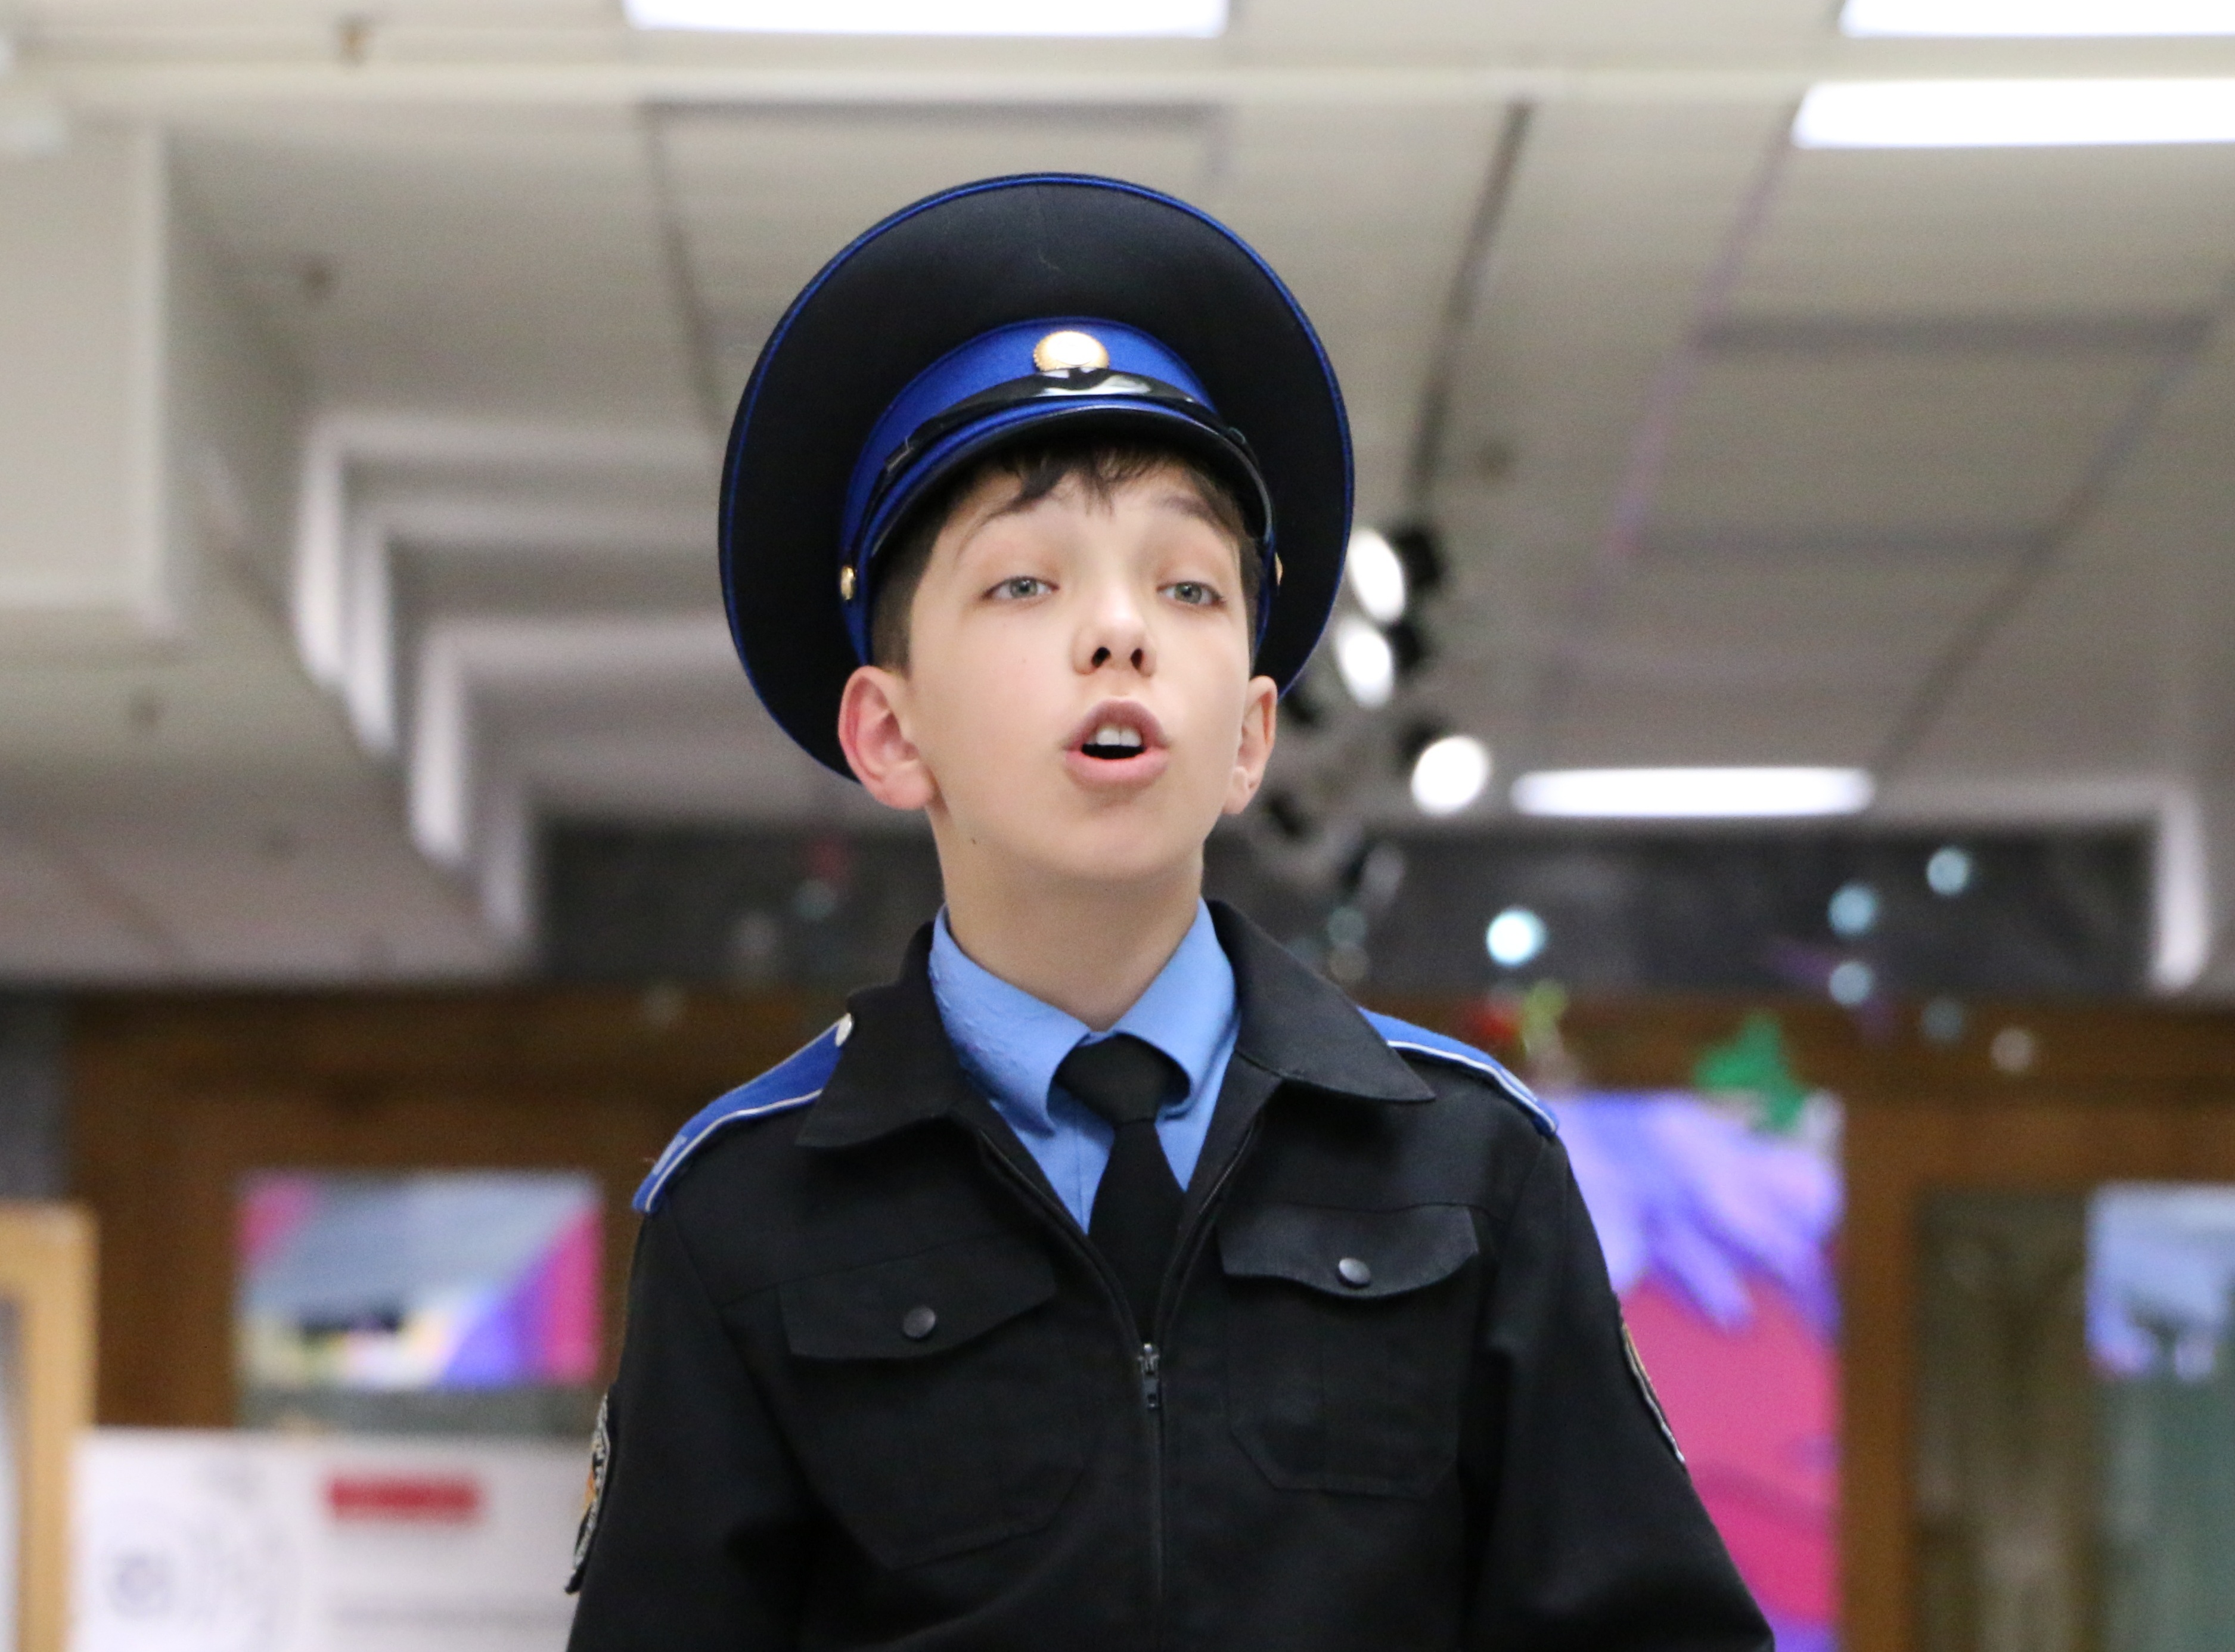
person, boy, military, portrait, soldier, army, clothing, study, courage, schoolboy, order, shape, academy, cadet, commander, discipline, sergeant, peaked cap